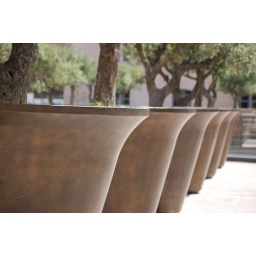
Massive pots with giant trees along the park behind our apartment in Marseille